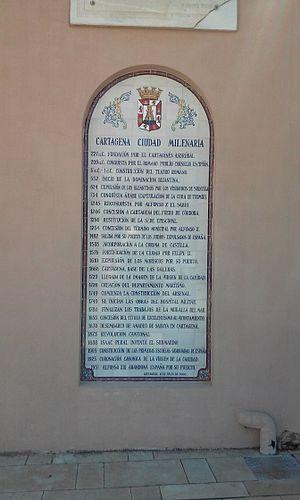
Le terme « morisque » désigne les musulmans d'Espagne qui se sont convertis au catholicisme entre 1499 et 1526. Il désigne également les descendants de ces convertis.
Carthagène est une ville espagnole située en bordure de la mer Méditerranée dans la communauté autonome de la région de Murcie, dont c'est la capitale législative. Elle compte 218 210 habitants, ce qui en fait la vingt-quatrième ville espagnole au niveau de la population, répartis sur un territoire communal de 558,3 km². La ville se trouve au sud de la plaine dénommée Campo de Cartagena, espace naturel qui fait partie de son aire métropolitaine, laquelle comprend une population totale de 409 586 habitants.
L'expulsion des Morisques d'Espagne est une expulsion promulguée par le roi Philippe III d'Espagne le 22 septembre 1609 qui signifie l'abandon des territoires espagnols par les Morisques, descendants des populations musulmanes converties au christianisme par le décret des rois catholiques du 14 février 1502. Bien que la rébellion des morisques de Grenade quelques décennies avant soit à l'origine de la décision, elle affecte particulièrement le royaume de Valence qui perd à cette occasion une grande partie de ses habitants.